South Shore Regional Centre for Education

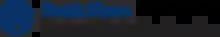

The South Shore Regional Centre for Education (SSRCE) is the public school board responsible for the administration of elementary, junior high, and high school education in Lunenburg County and Queens County in Nova Scotia, Canada.